Cappadocian calendar

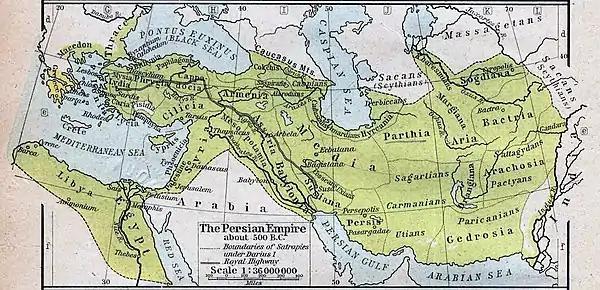
Map depicting the Achaemenid Empire in BC, by William Robert Shepherd (1923)

The Cappadocian calendar was a solar calendar derived from the Persian Zoroastrian calendar. It is named after the historic region of Cappadocia in present-day Turkey, where it was used. The calendar, which had 12 months of 30 days each and five epagomenal days, originated between 550 and 330 BC, when Cappadocia was part of the Persian Achaemenid Empire. The Cappadocian calendar was identical to the Zoroastrian calendar; this can be seen in its structure, the Avestan names and the order of the months. The Cappadocian calendar reflects the influence of Iranian culture in the region. Extant evidence of the calendar dates back to Late Antiquity through the accounts of Greek astronomers, by which time it had already been adapted to the Julian calendar.